Describe the emotion expressed in this image:  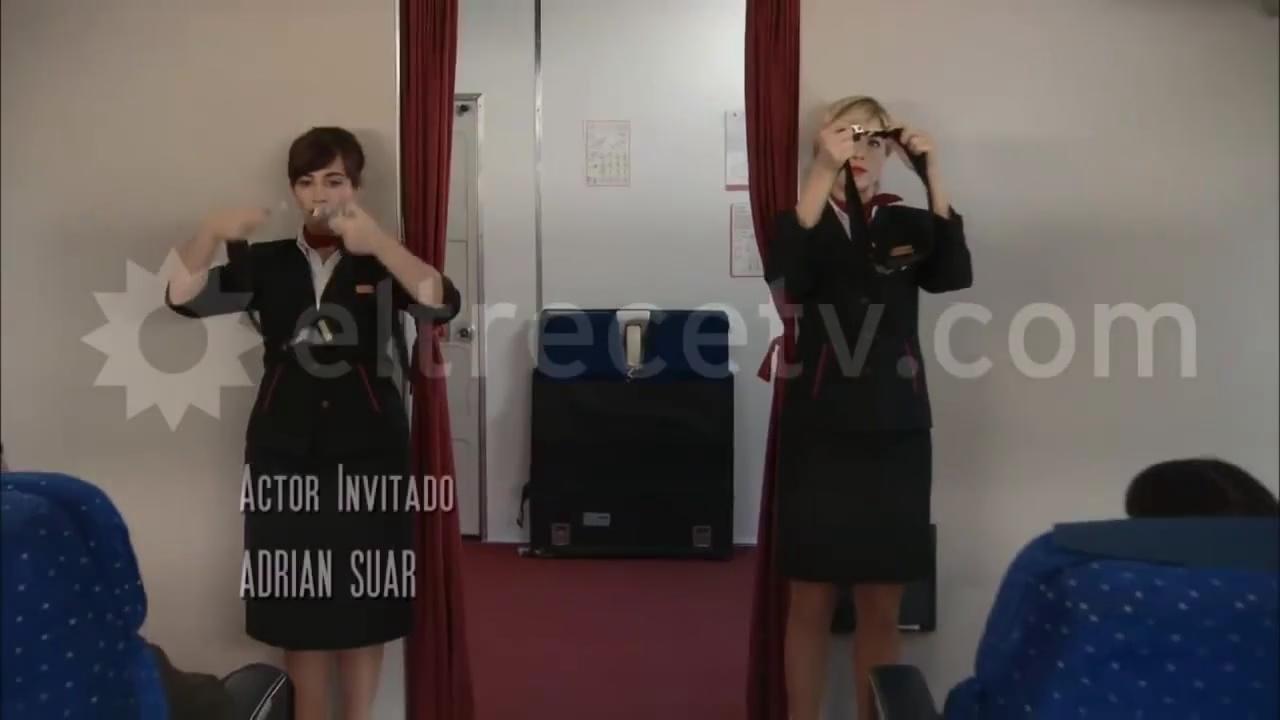
This person displays Suffering, valence and arousal with low intensity.